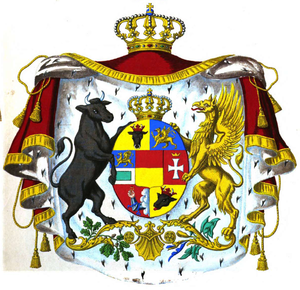
Mecklenburg-Strelitz
Mecklenburg-Strelitz'
Mecklenburg-Strelitz var en nordtysk stat, der eksistere fra 1701 til 1933. Landet var et hertugdømme i 1701-1816, et storhertugdømme i 1816-1918 og en fristat i 1918-1933.